Paula Salomon-Lindberg

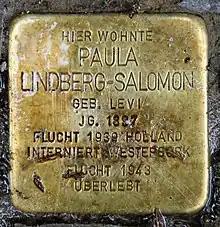

After the war, Lindberg-Salomon lived in the Netherlands, was able to fit into Dutch concert life without any problems and worked as a singing teacher at the Amsterdam Music Lyceum and at the summer courses of the Mozarteum in Salzburg. In 1947, she travelled with her husband to Southern France, where they were presented with the pictures of Charlotte, which the couple donated to the Joods Historisch Museum in Amsterdam in 1971. She visited Germany in 1986 on the occasion of an exhibition with works of her stepdaughter. In 1989, she founded an international song competition named after her, which since then has been held every two years by the Universität der Künste Berlin, and which she actively supervised until her death. She rejected a classification or assessment of people according to religious or national affiliation with the following words: